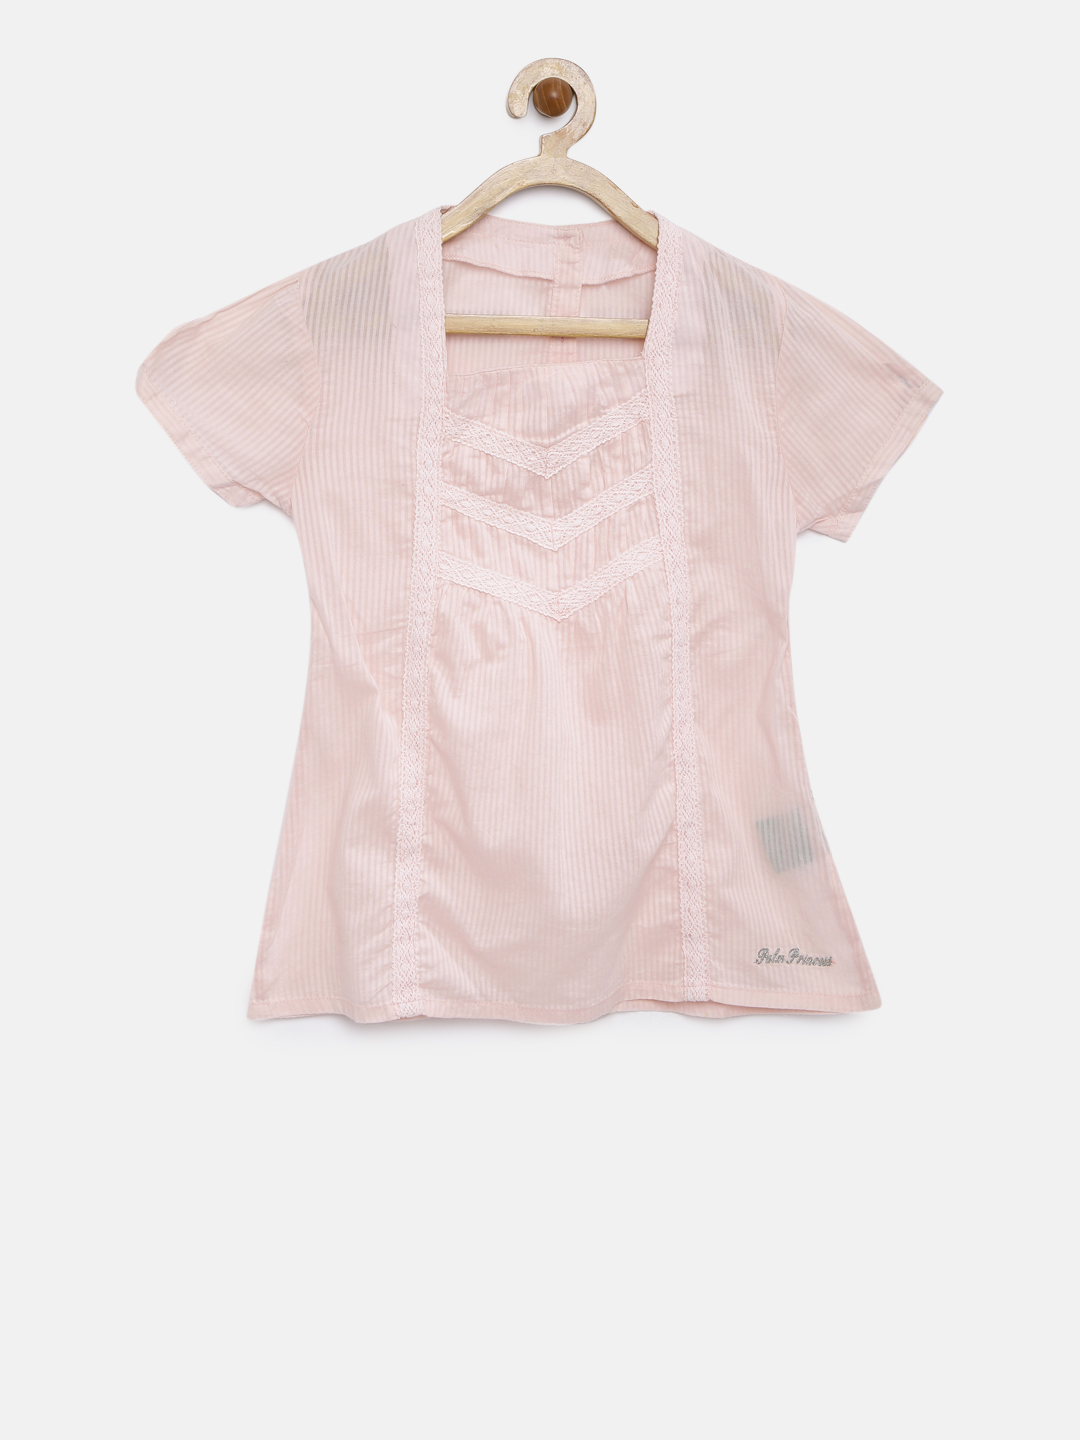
Gini and Jony Girls Pink Striped Top
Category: Apparel / Topwear / Tops
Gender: Girls
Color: Pink
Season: Summer 2012
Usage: Casual